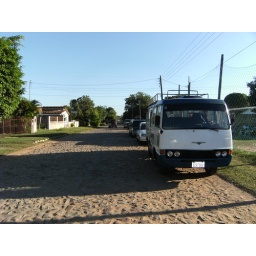
The street in front of the soccer field